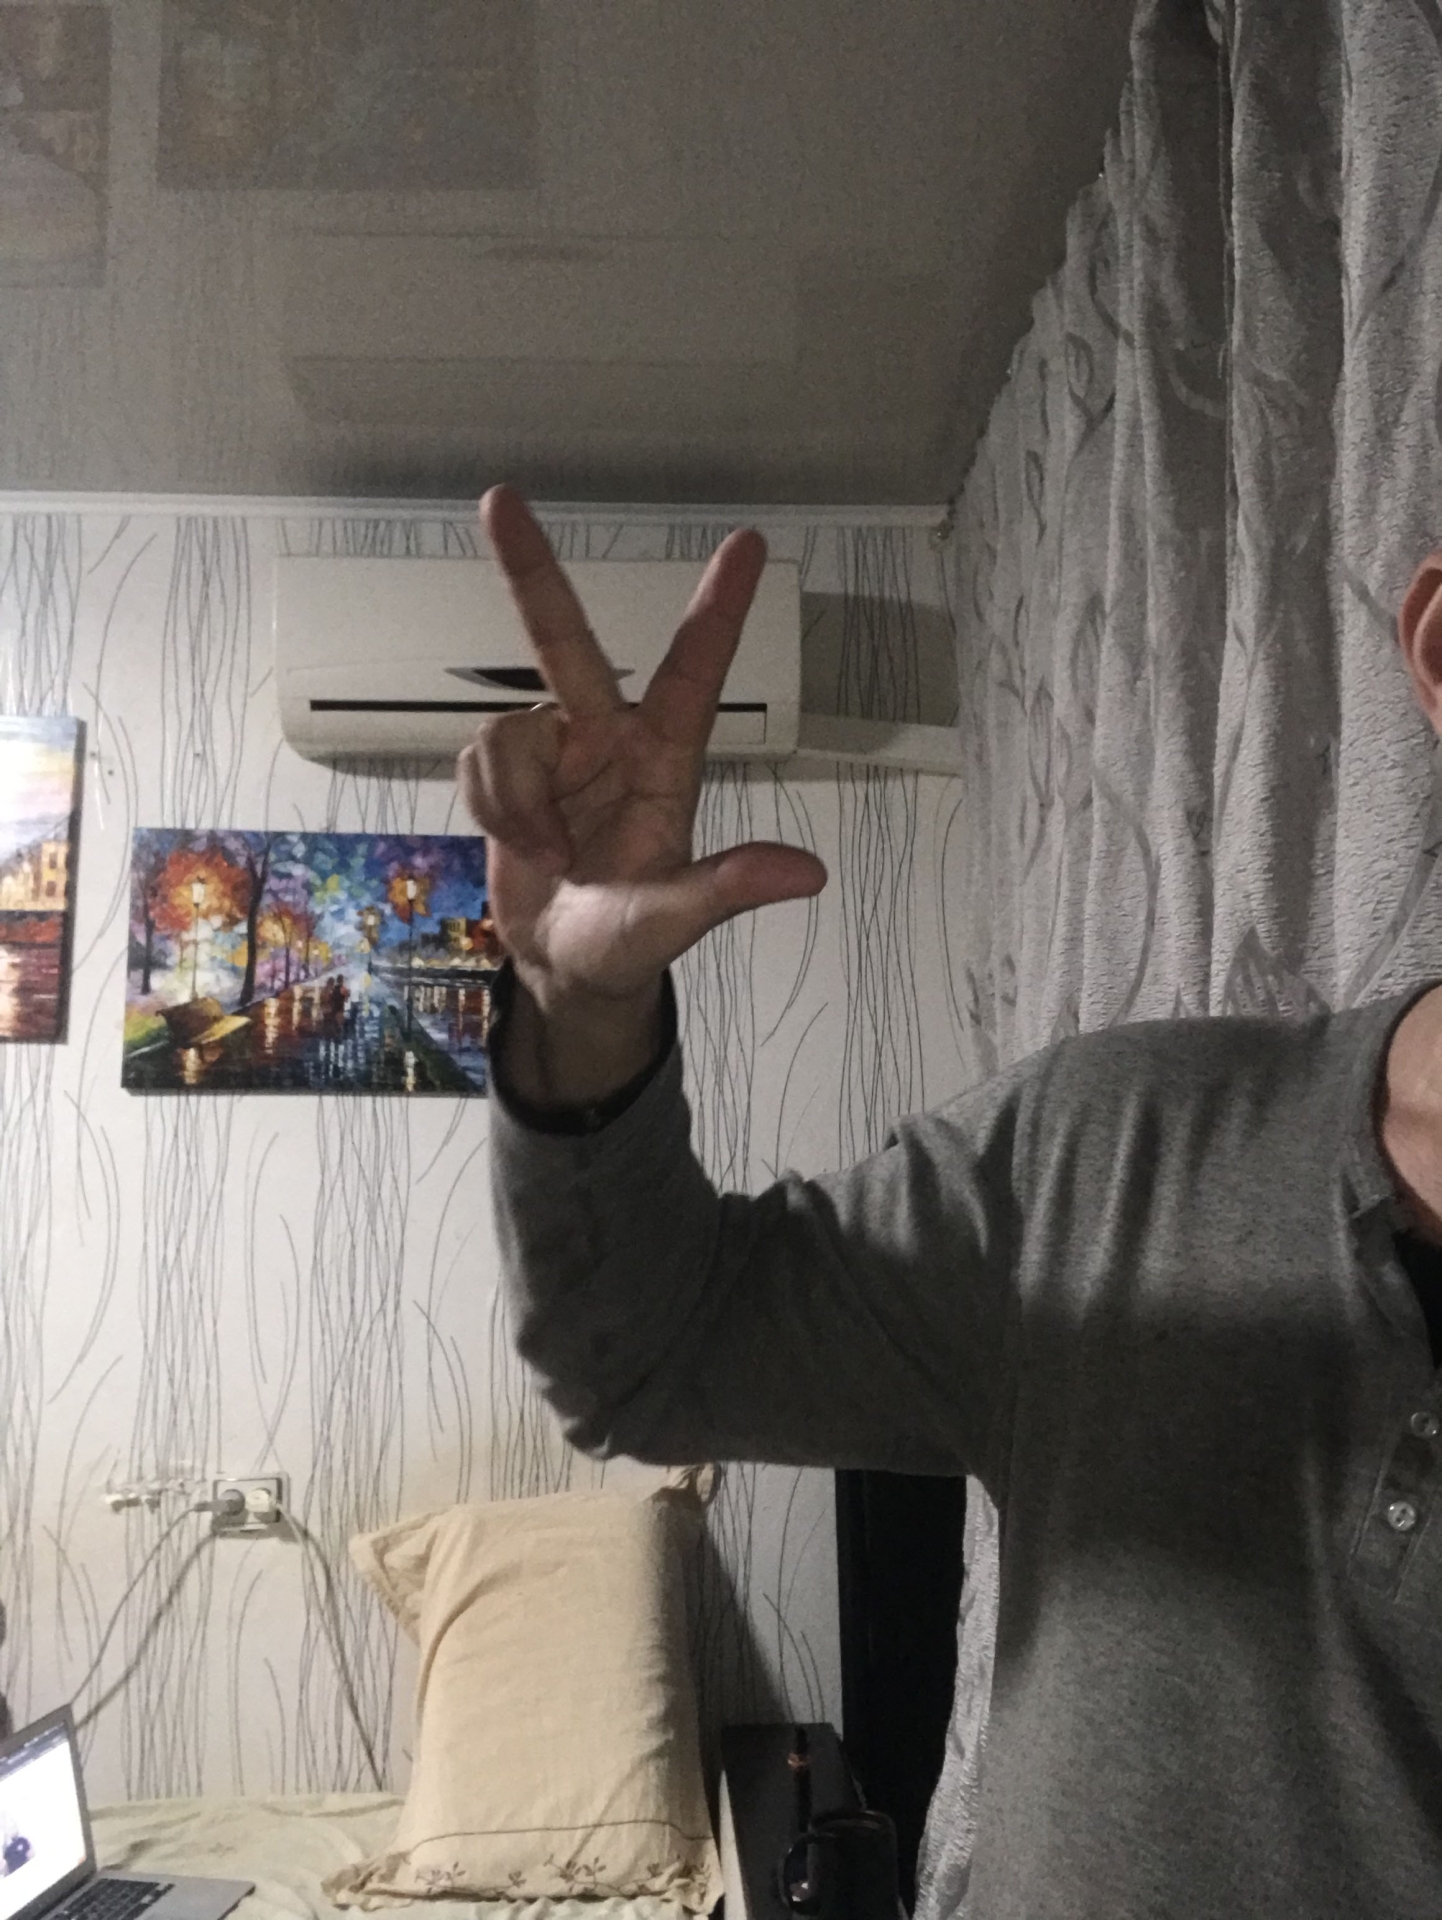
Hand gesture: three2